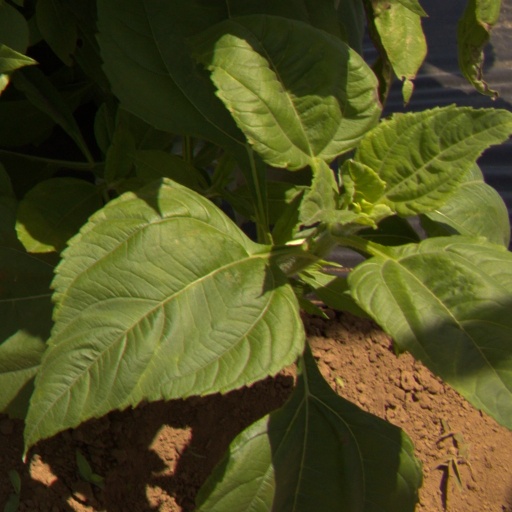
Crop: Jerusalem artichoke